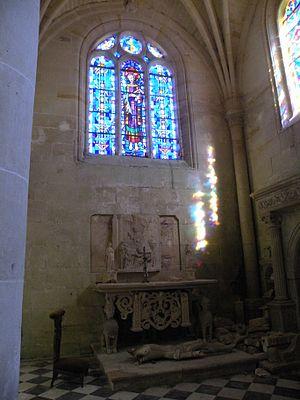
Chapelle latérale sud, autel de saint Joseph.
L'église Saint-Martin est une église catholique paroissiale située à Amblainville, dans l'Oise, en France. La fondation de la paroisse remonte probablement au moins au XIᵉ siècle, époque supposée de la construction de la nef. Cette dernière a toutefois perdu son caractère roman au gré des remaniements successifs. La charpente lambrissée en carène renversée et peut-être aussi les bas-côtés datent de 1505 ; le portail gothique flamboyant date du second quart du XVIᵉ siècle ; et les arcatures plaquées avec les bas-reliefs du chemin de croix et les statues de personnages de l'Ancien Testament ne datent que des années 1876 / 1893. Ce décor néo-gothique comporte également une chaire à prêcher et un confessionnal sous la forme d'édicules flamboyants ; des fausses voûtes d'ogives sous la tribune et dans le bas-côté sud ; ainsi qu'une grande grotte de Notre-Dame de Lourdes ; et a été installé par la volonté de l'abbé Eugène Barret. Ce curé a lui-même manié le ciseau, et donné à l'église son visage actuel assez extravagant.